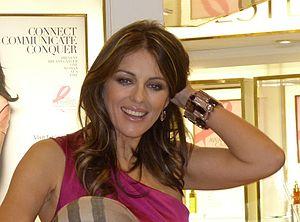
Elizabeth Hurley est une actrice, mannequin et productrice britannique née le 10 juin 1965 à Basingstoke.